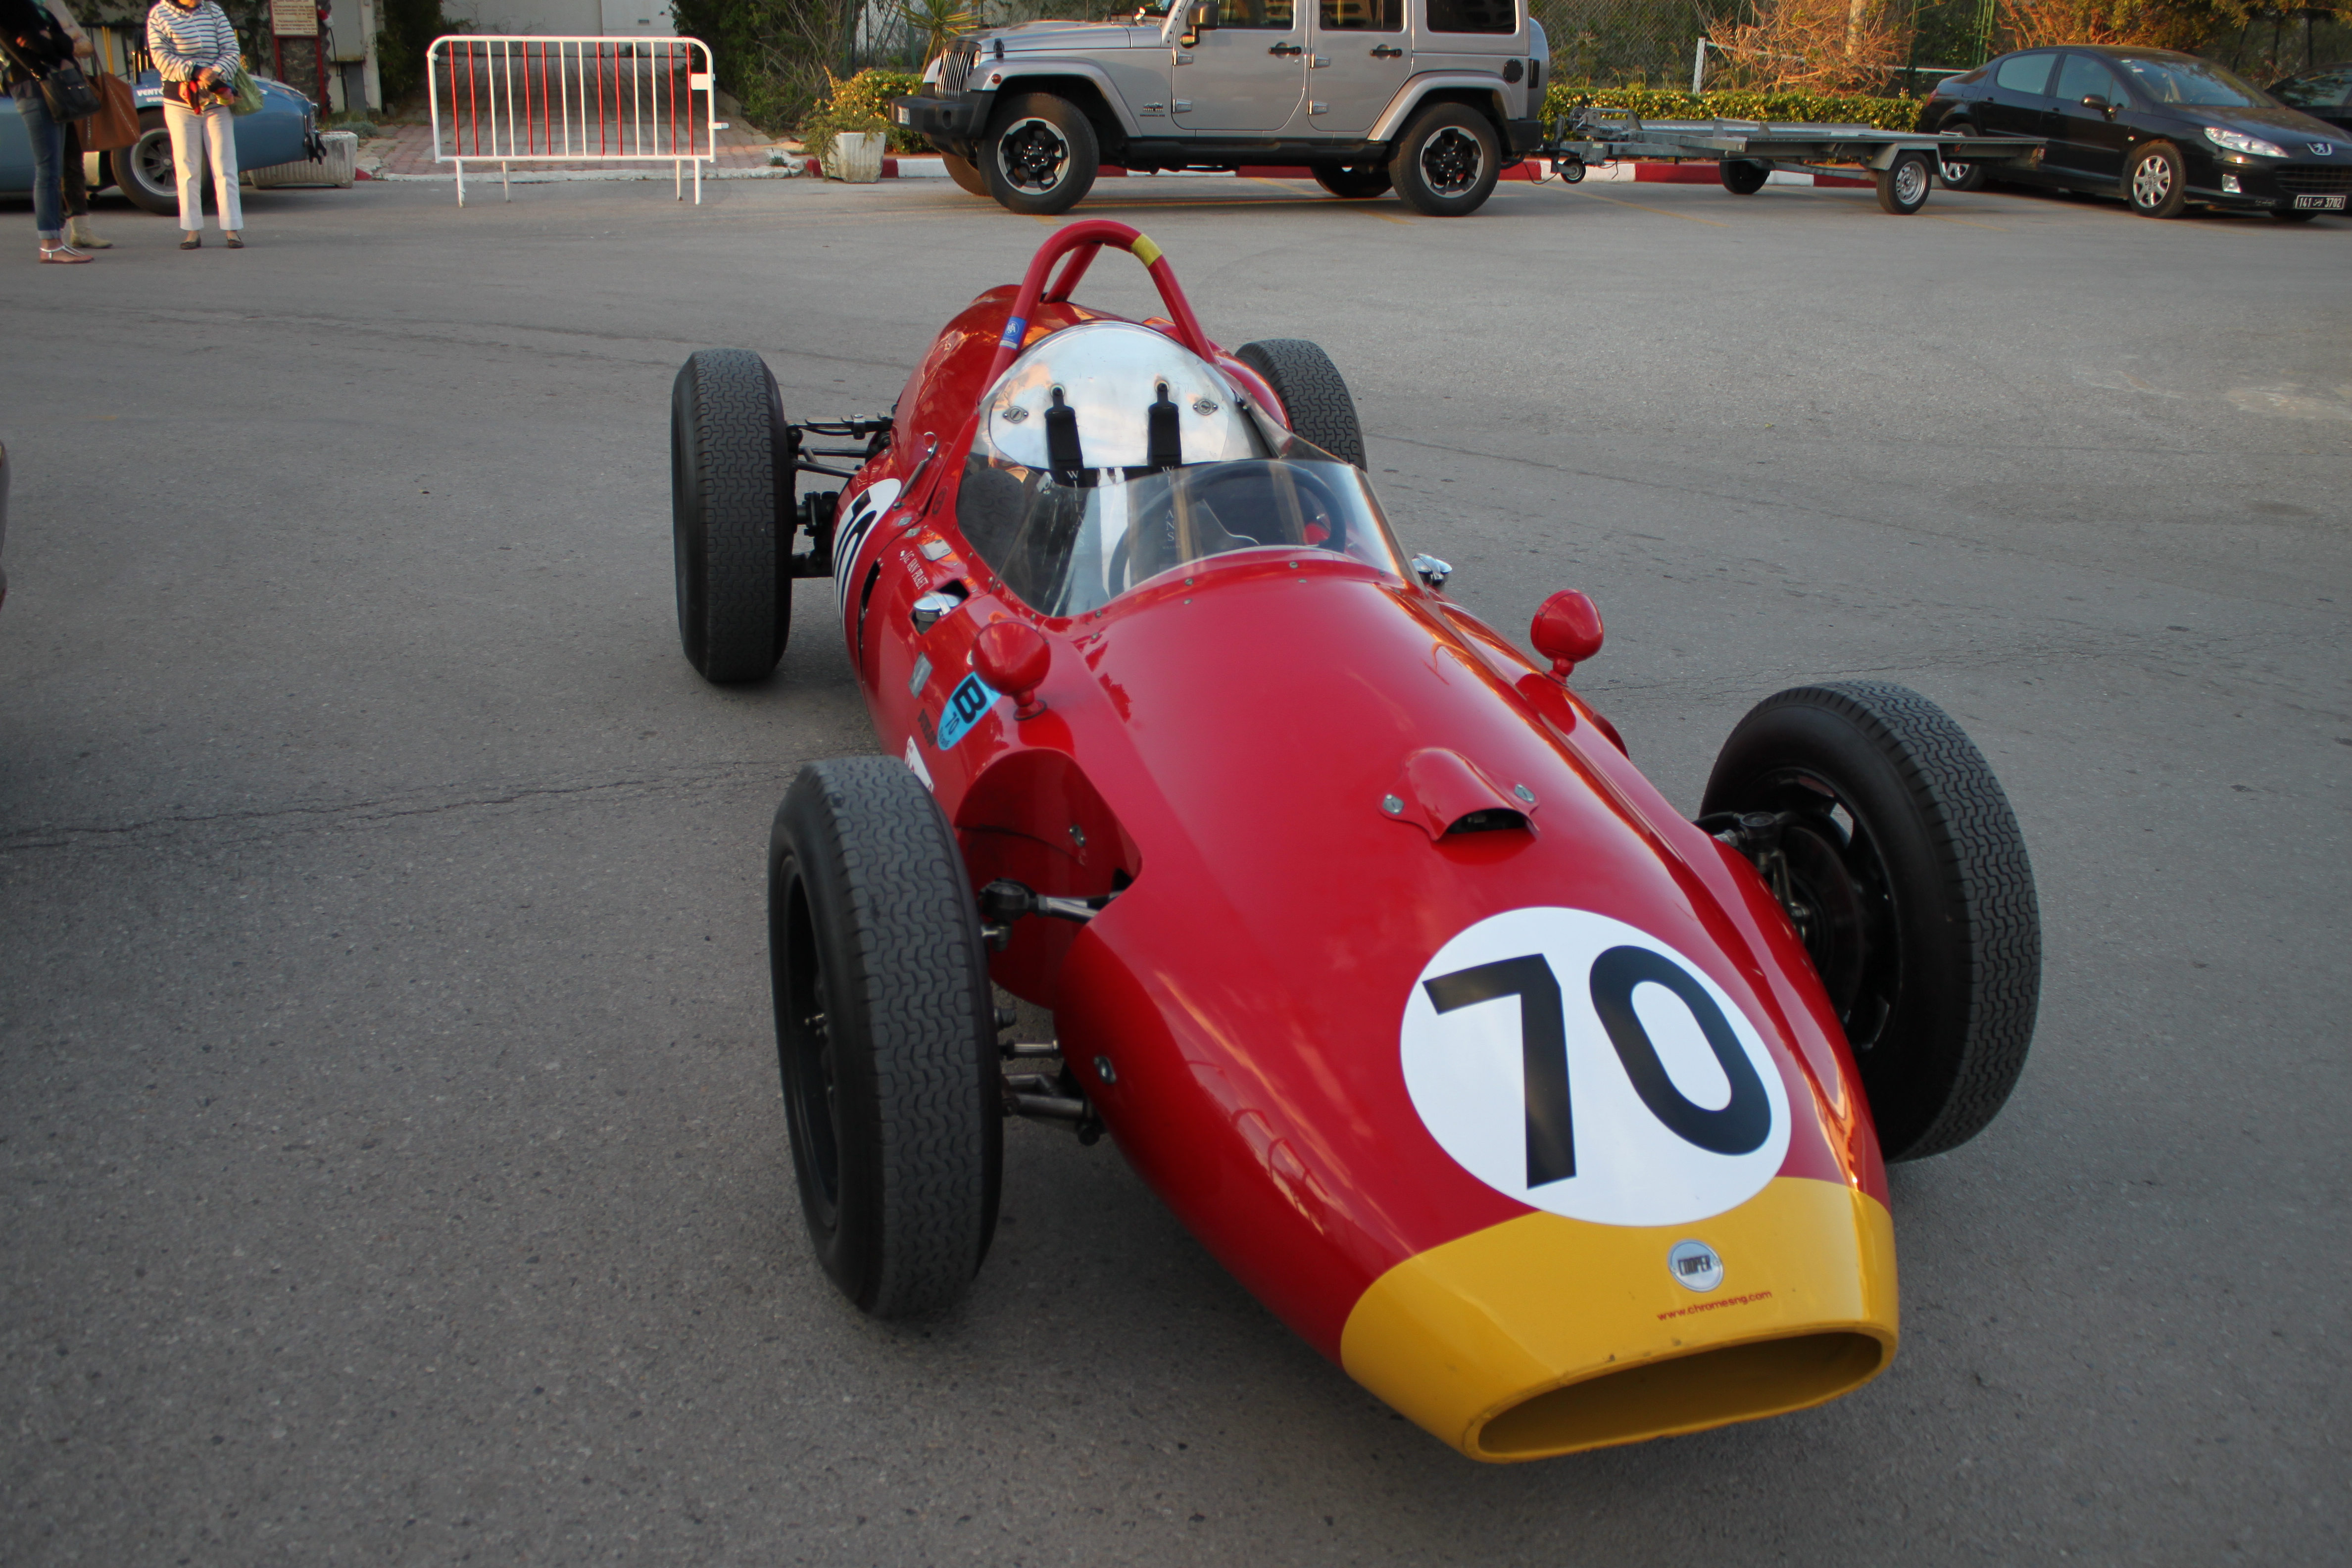
Chevrolet Dale Earnhardt Auto Show, Air Wing, American Muscle Car, auto, car, Auto Photography, Automotive Portrait, Bad Ass Car, car photo, car photography, Car Portrait, auto show, car wing, Catawba County, Catawba County NC, Catawba County North Carolina, Dale Earnhardt Chevrolet, depth of field, dodge, Dodge Viper ACR, exotic car, fast car, FCA, Fourth Generation Viper, green car, hot rod, muscle car, NC Car Show, North Carolina Car Show, performance car, Phase ZB II, race car, sports car, Street Legal, super car, The Dale Earnhardt Chevrolet Auto Show, vehicle, Viper ACR, World Cars, motor vehicle, automotive design, worm viper, Automobile exterior, city car, viper venom twin turbo, wheel, compact car, luxury vehicle, open wheel car, formula racing, race, racing, automotive tire, maserati 250f, motorsport, antique car, sports prototype, automotive wheel system, tire, formula one